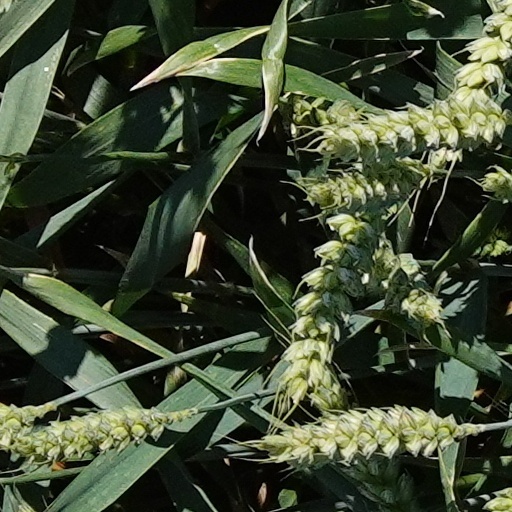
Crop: wheat